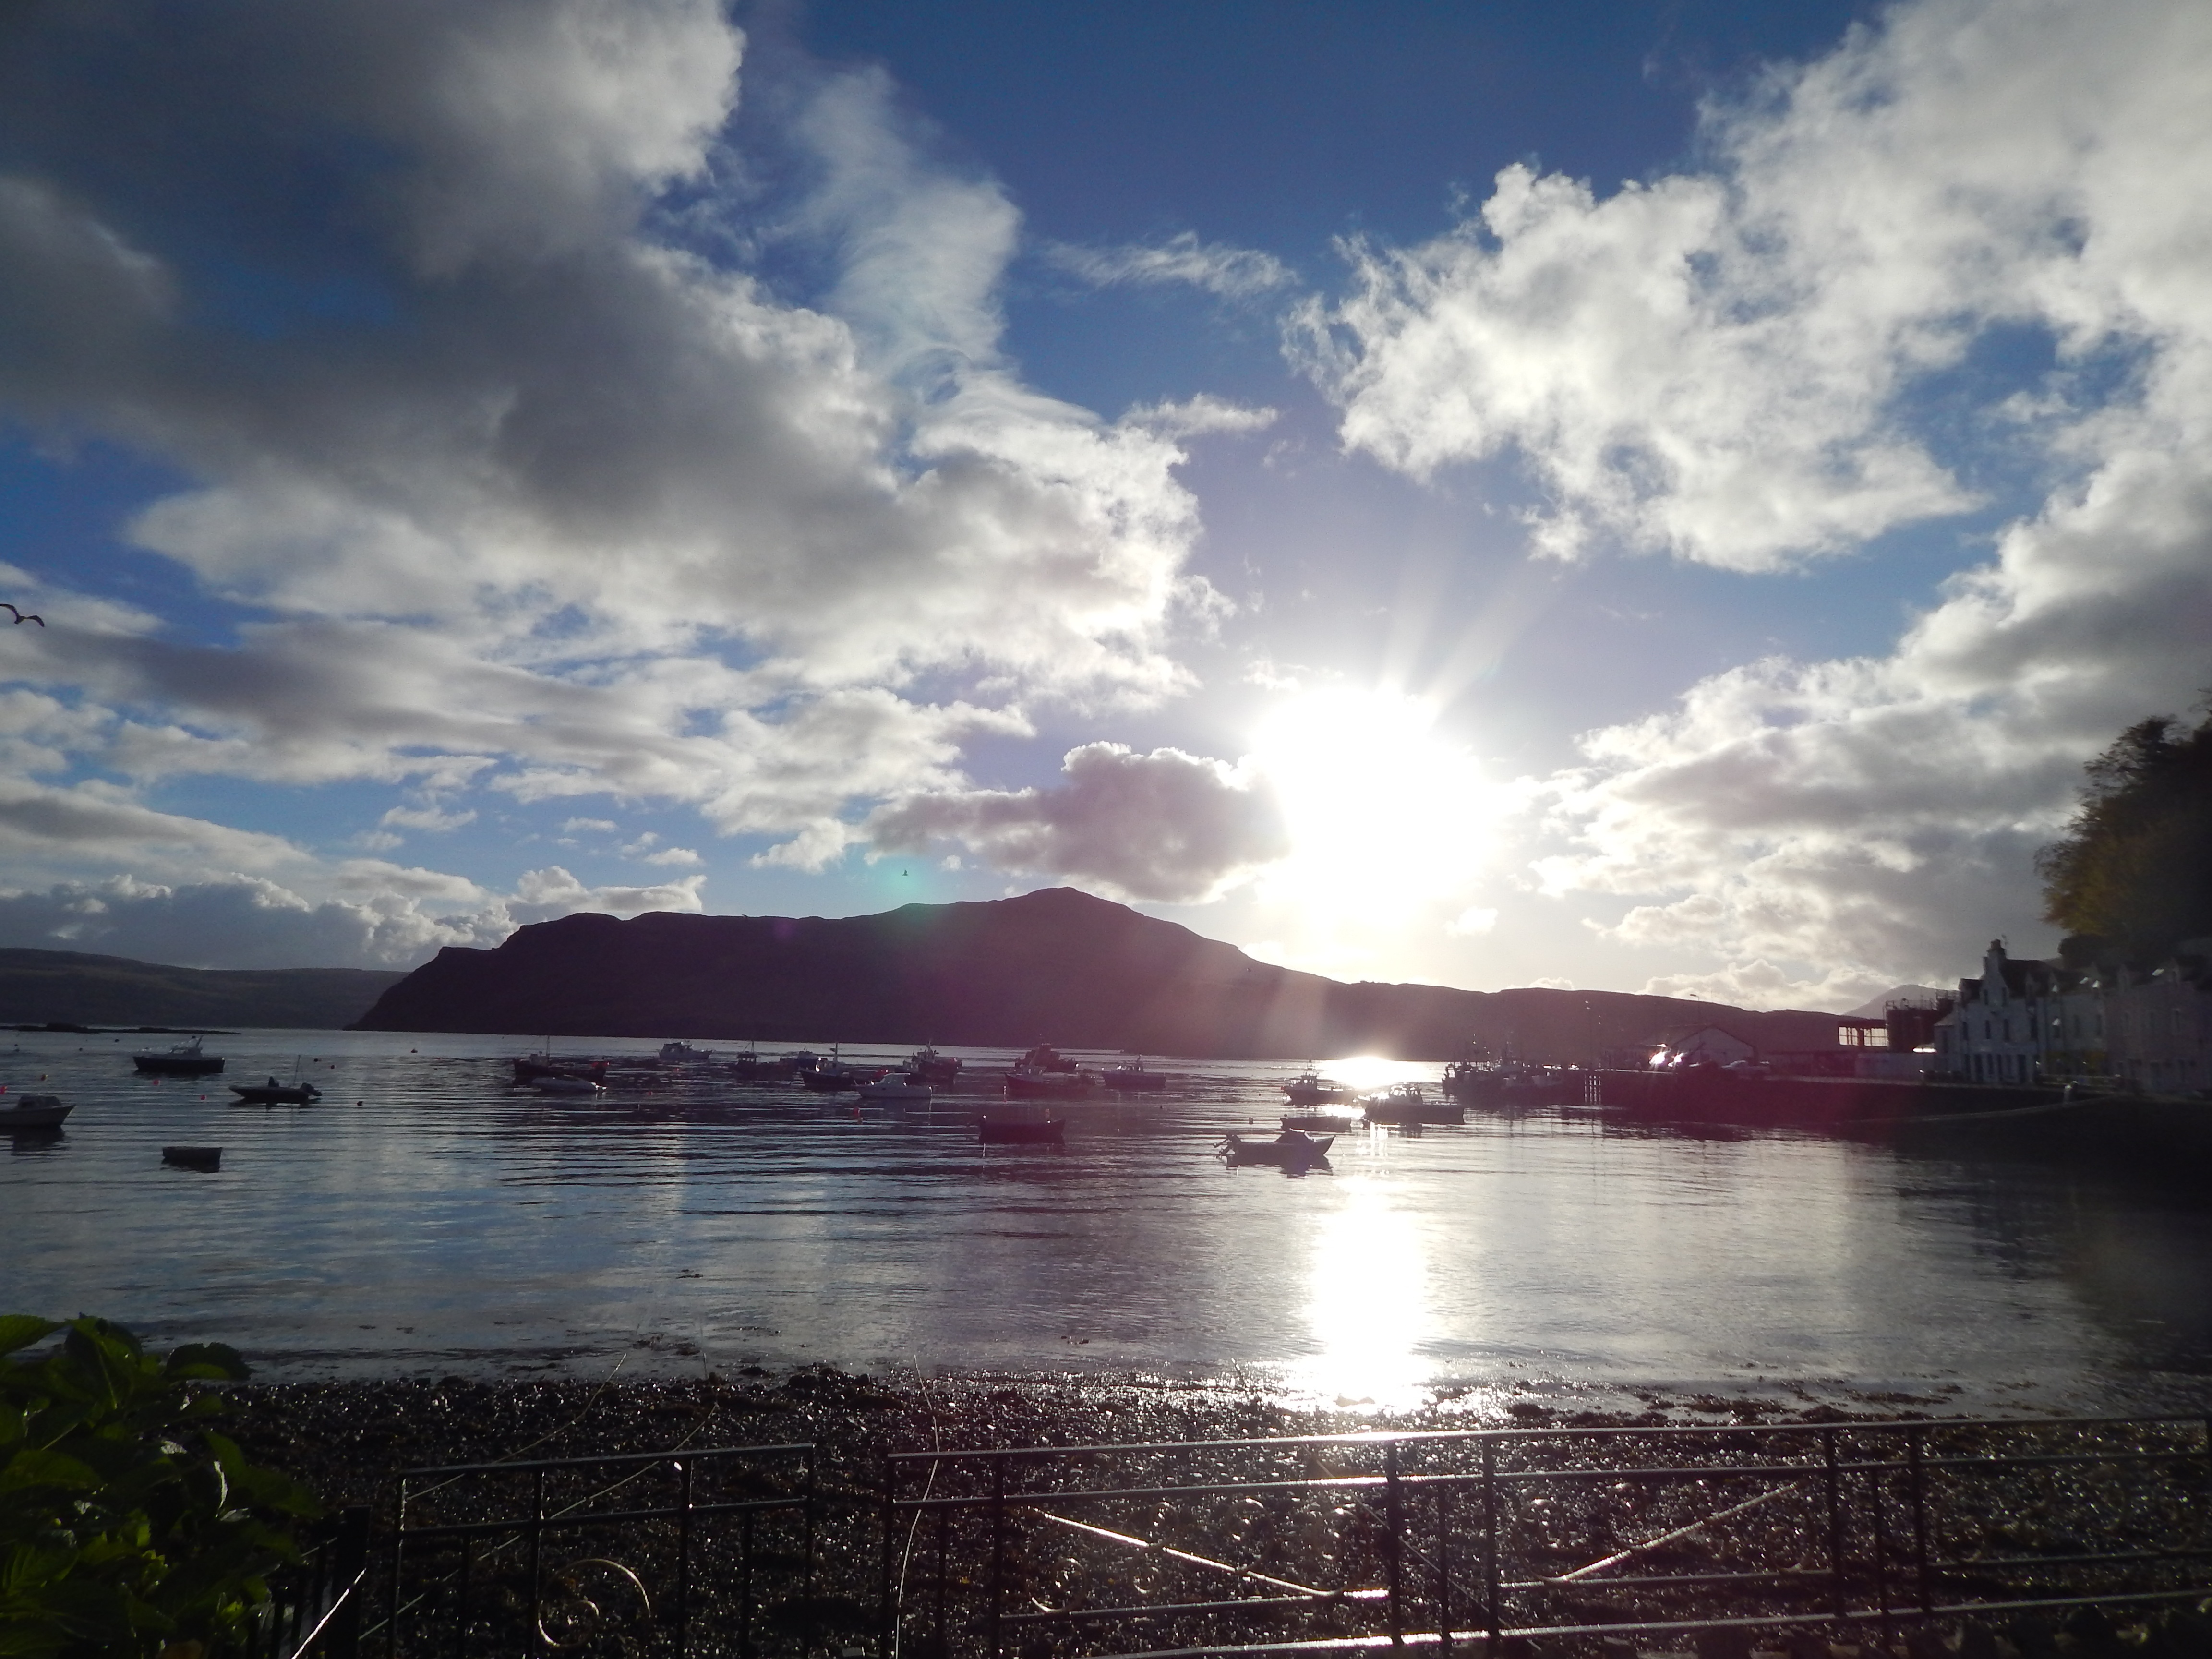
beach, sea, coast, ocean, horizon, cloud, sky, sun, sunrise, sunset, sunlight, morning, wave, lake, dawn, dusk, evening, reflection, bay, body of water, loch, meteorological phenomenon, atmospheric phenomenon